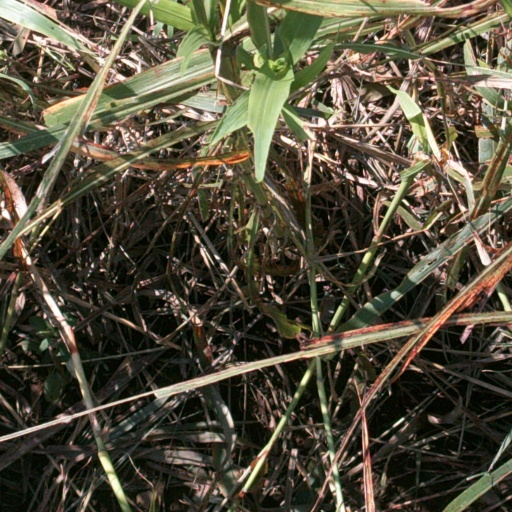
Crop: sorghum